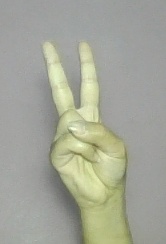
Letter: taa